Askar Zhumagaliyev

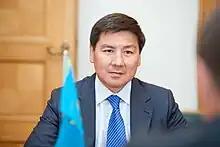
Zhumagaliyev in 2012

Asqar Quanyshuly Zhumaghaliyev ("Asqar Quanyşūly Jūmağaliev"; born 2 August 1972) is a Kazakh politician. He was the Deputy Prime Minister of the Republic of Kazakhstan from 29 August 2017 until the government was dismissed on 25 February 2019. Zhumagaliyev was the Deputy Minister for Investment and Development of Kazakhstan, chief executive officer of Kazatomprom, Kazakhstan's uranium mining company.